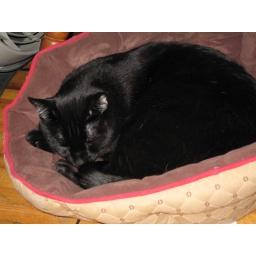
Aesop in the new cat bed